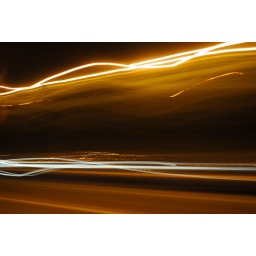
Just playing around with shutter speeds in the car home from Nottingham..I like how this one turned out.